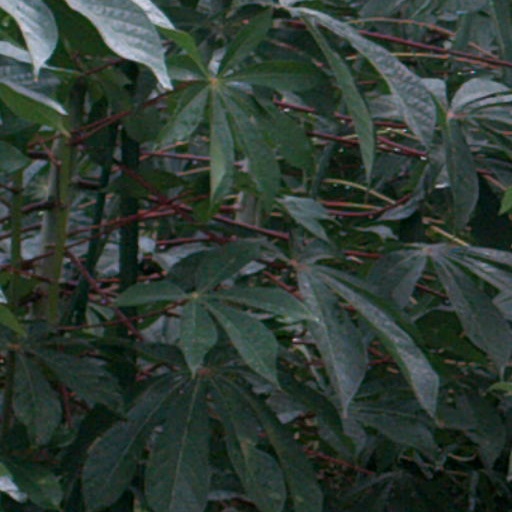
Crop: cassava